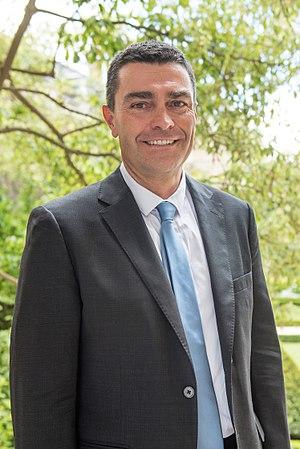
Eric Pauget dans le jardin des Quatre colonnes du palais Bourbon en 2017.
Éric Pauget, né le 18 août 1970, est un homme politique français, membre du parti Les Républicains. Il est député de la 7ᵉ circonscription des Alpes-Maritimes depuis le 21 juin 2017.